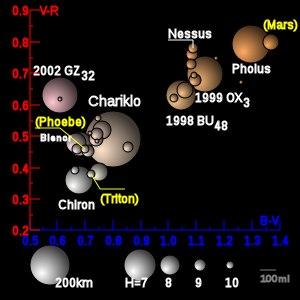
En astronomie, les centaures sont des petits corps glacés qui gravitent autour du Soleil entre Jupiter et Neptune. Ils ont été nommés d'après la race mythique des centaures.